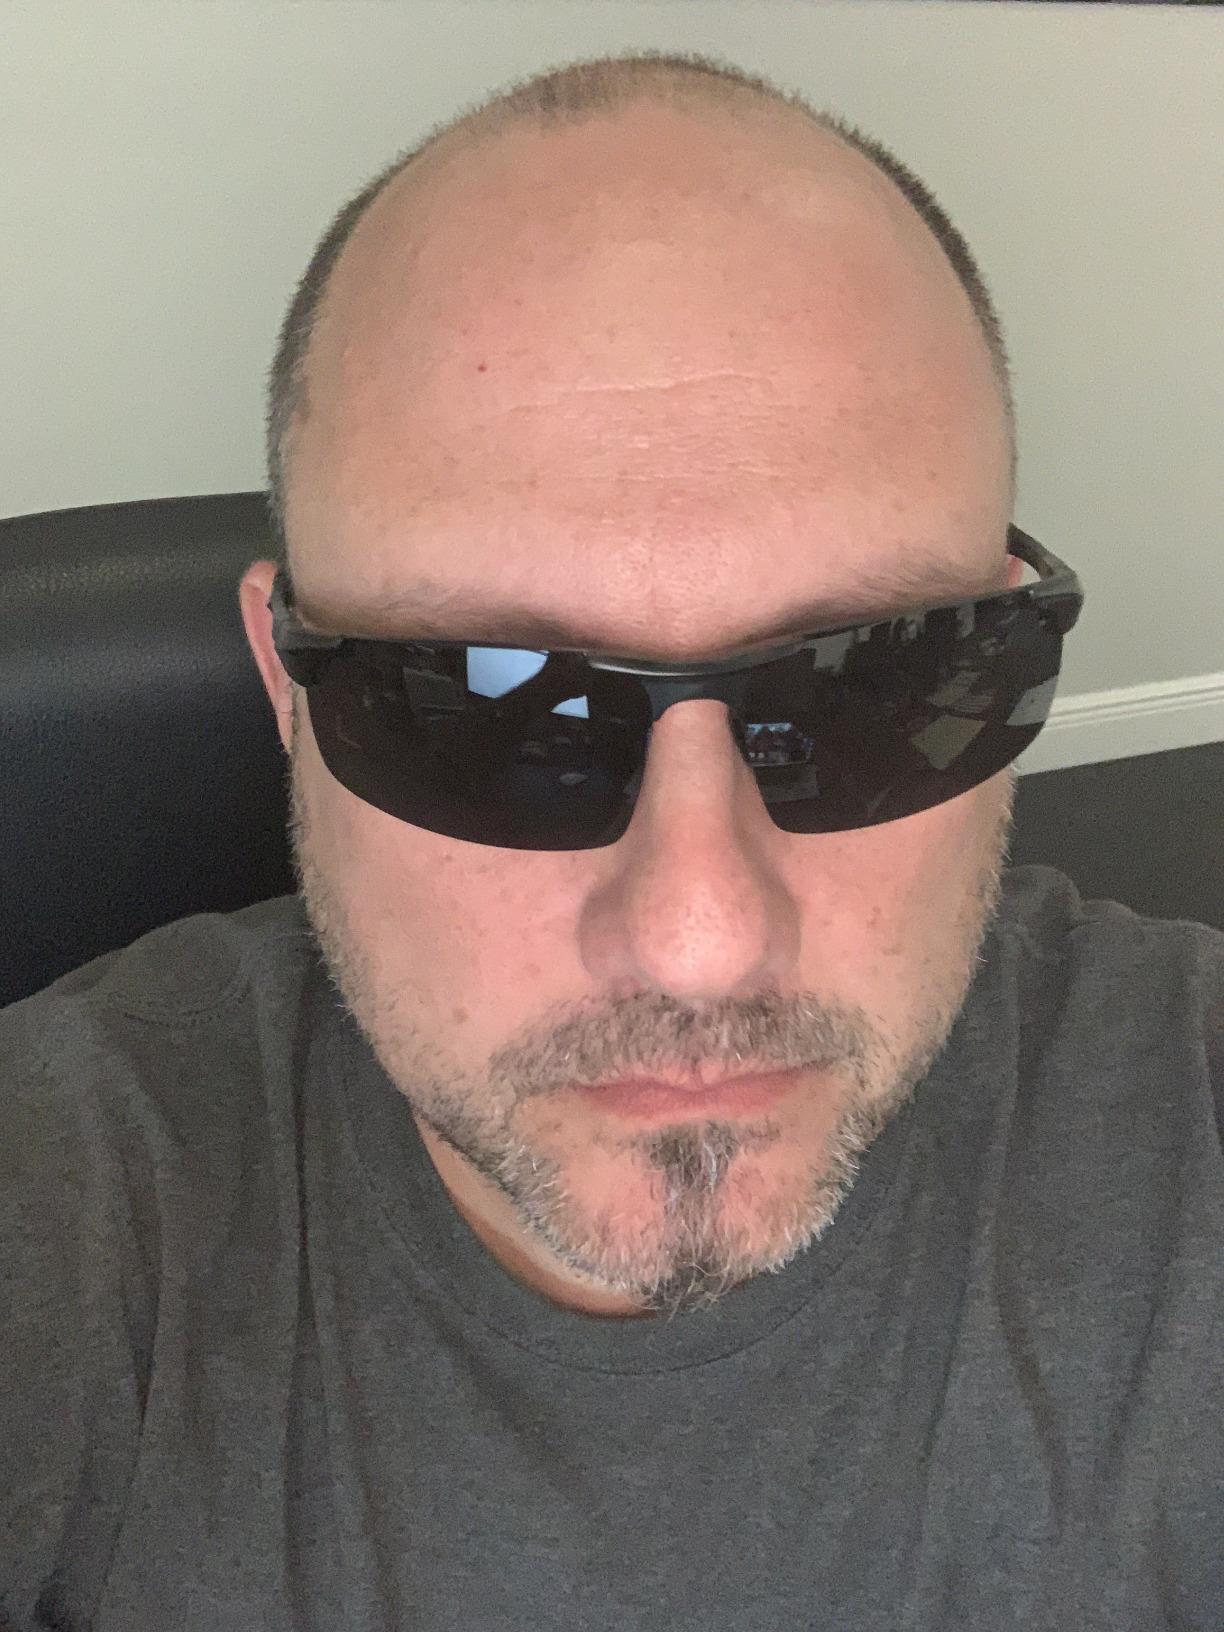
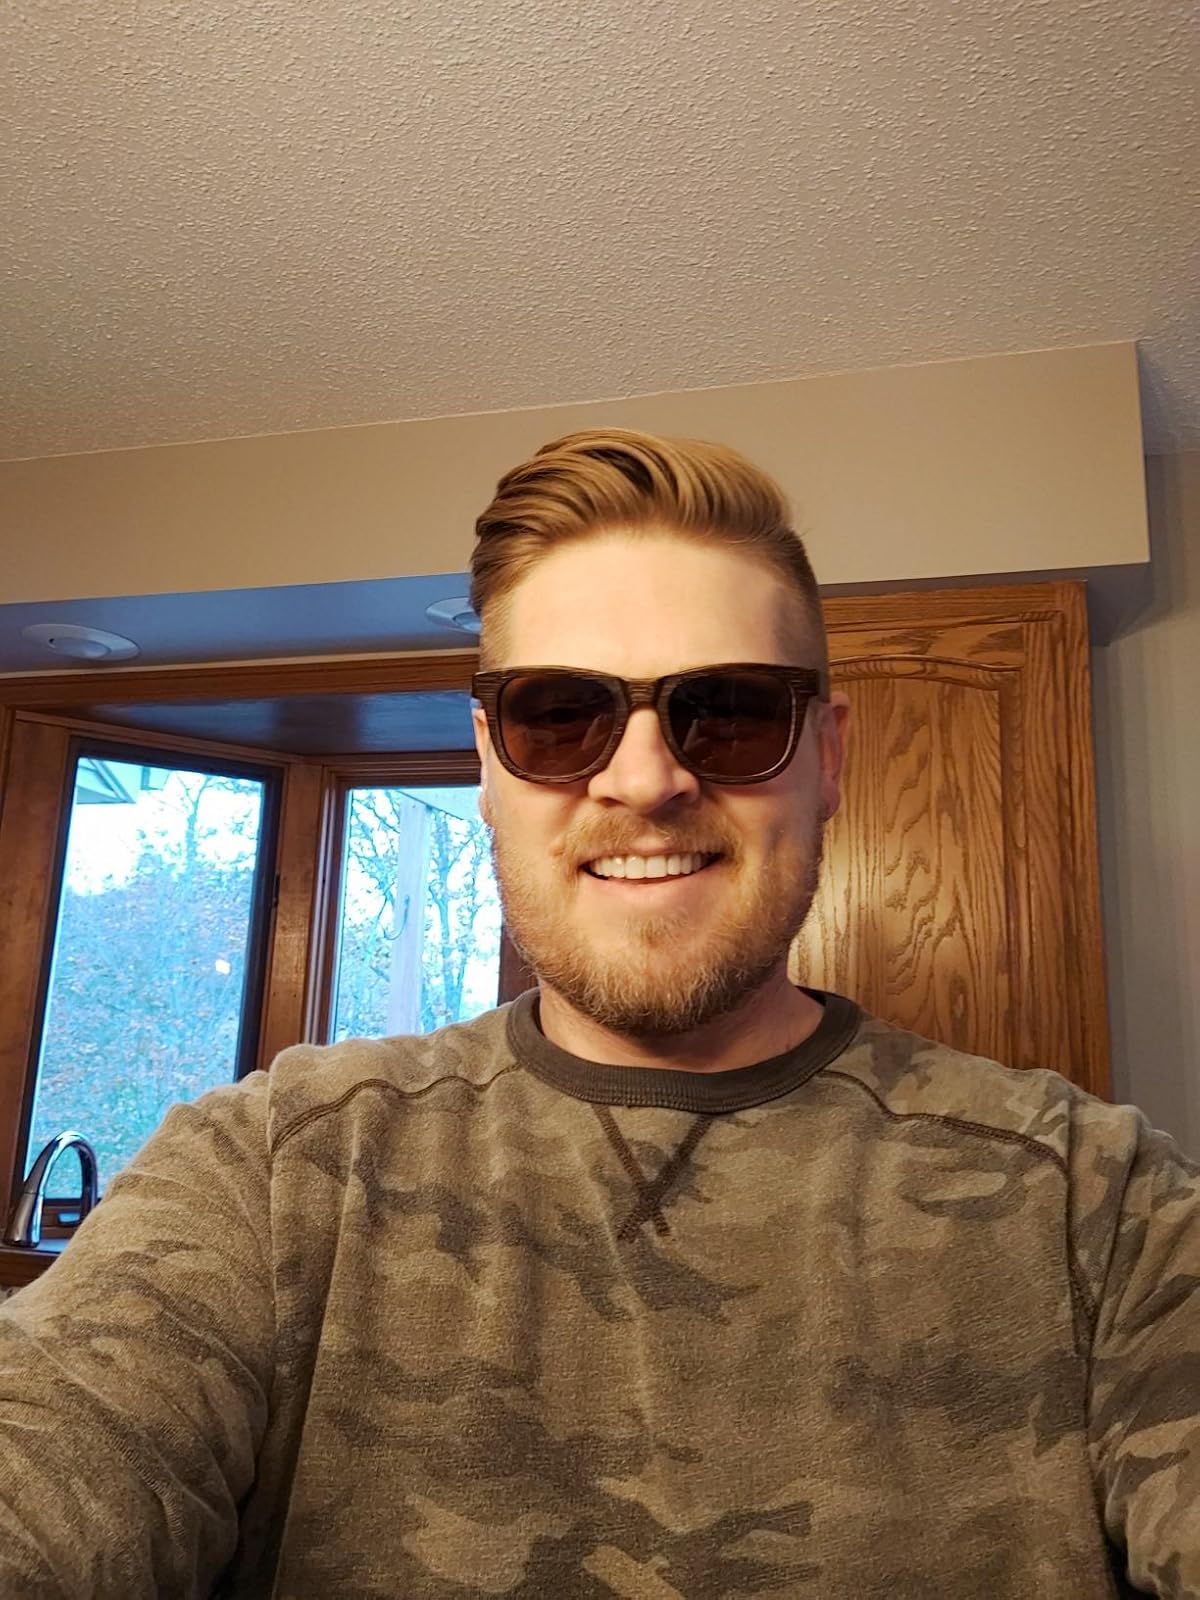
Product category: accessories_sunglasses
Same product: no